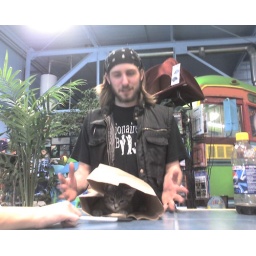
Greg & kitty in a bag